Warszawa Ursus-Niedźwiadek railway station

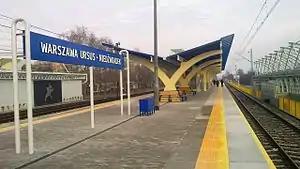

Warszawa Ursus–Niedźwiadek railway station is a railway station in the Ursus district of Warsaw, Poland. The station is served by Koleje Mazowieckie, which runs trains from Skierniewice to Warszawa Wschodnia, and Szybka Kolej Miejska, which runs trains from Pruszków PKP to Otwock.